London, Tilbury and Southend Railway

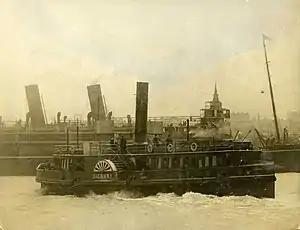
ferry in 1883

The LT&SR was primarily a passenger railway although, in July 1876, they bought six vans for vegetable traffic and a further 100 open wagons from the Lancaster Carriage and Wagon Works. A further 50 open wagons and 10 brake vans were purchased from the Metropolitan Cammell Carriage and Wagon Company in 1879 and then 100 cattle vans were ordered to bring to an end reliance on hiring from the GER and NLR. Nevertheless, during its existence, 1794 freight wagons of various series were built.